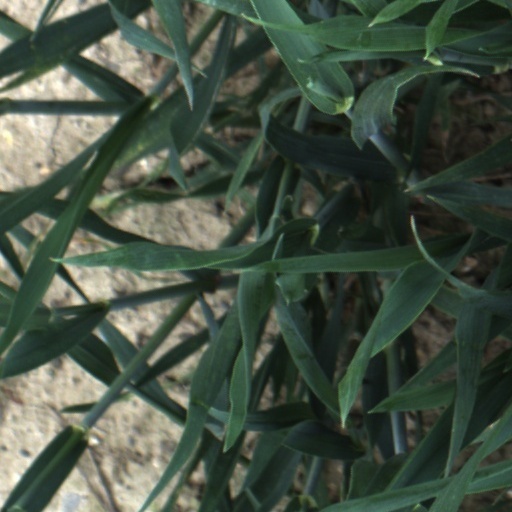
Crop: wheat